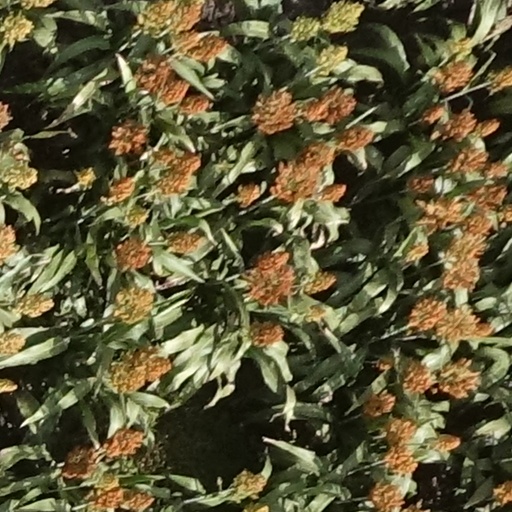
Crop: sorghum